Giovanni Antonio Emanueli

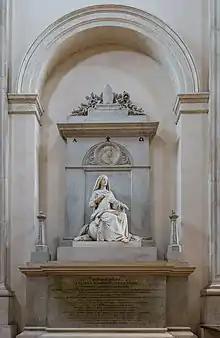
Funerary monument of Carlo Domenico Ferrari by Giovanni Antonio Emanueli in the New Cathedral in Brescia.

Emanueli enrolled at the Milan Academy of Fine Arts in 1831 and attended Antonio Durelli’s course of figure studies but was enabled to complete his training under the sculptor Abbondio Sangiorgio from 1833 on by a grant from the Brescia City Council. His youthful work shows the influence of the classically inspired models of his master and Rodolfo Vantini, with whom he collaborated repeatedly on important building projects in Brescia. He settled in Milan in 1842 but continued to send works from his repertoire of religious and funerary subjects, portraits and genre compositions to his hometown. He produced some sculptures for Milan Cathedral and the church of San Carlo al Corso in the period 1857–69 and took part in the 4th Esposizione Nazionale di Belle Arti in Turin in 1880. The works of the artist’s mature period show the adoption of a naturalistic approach under the influence of Alessandro Puttinati, Giovanni Strazza and Antonio Tantardini.